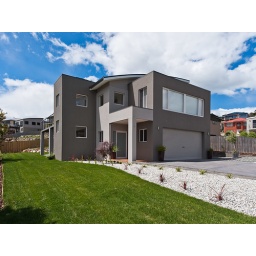
This is my corrected version. I still see a bow in the LH wall before the 2 windows at the side.